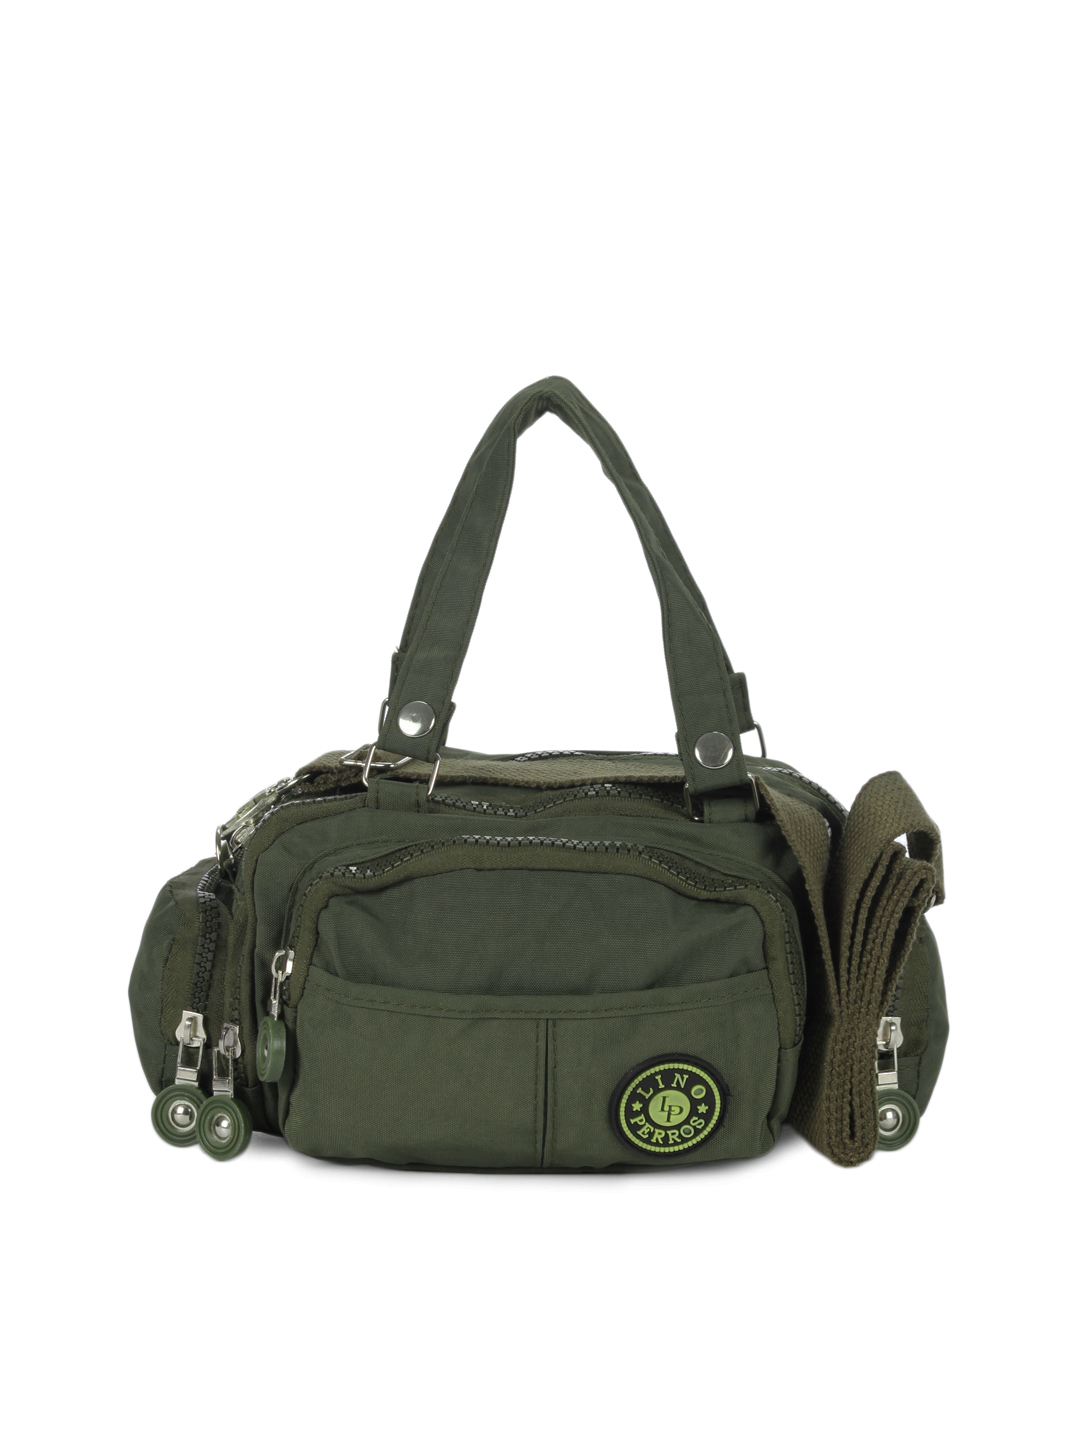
Lino Perros Women Olive Handbag
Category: Accessories / Bags / Handbags
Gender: Women
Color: Olive
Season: Summer 2012
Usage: Casual